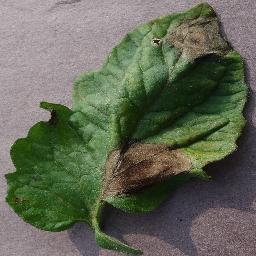
Label: Tomato___Late_blight